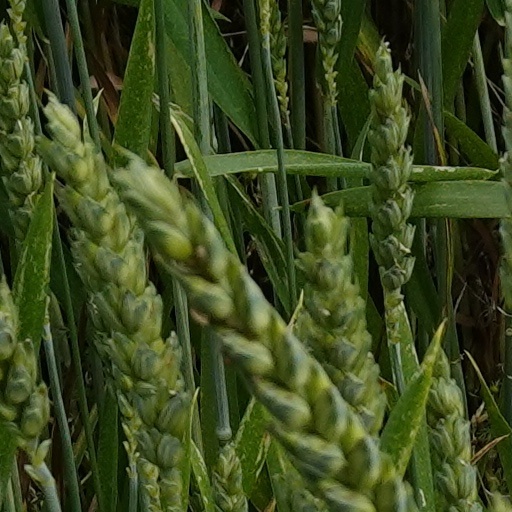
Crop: wheat